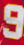
Number: 9